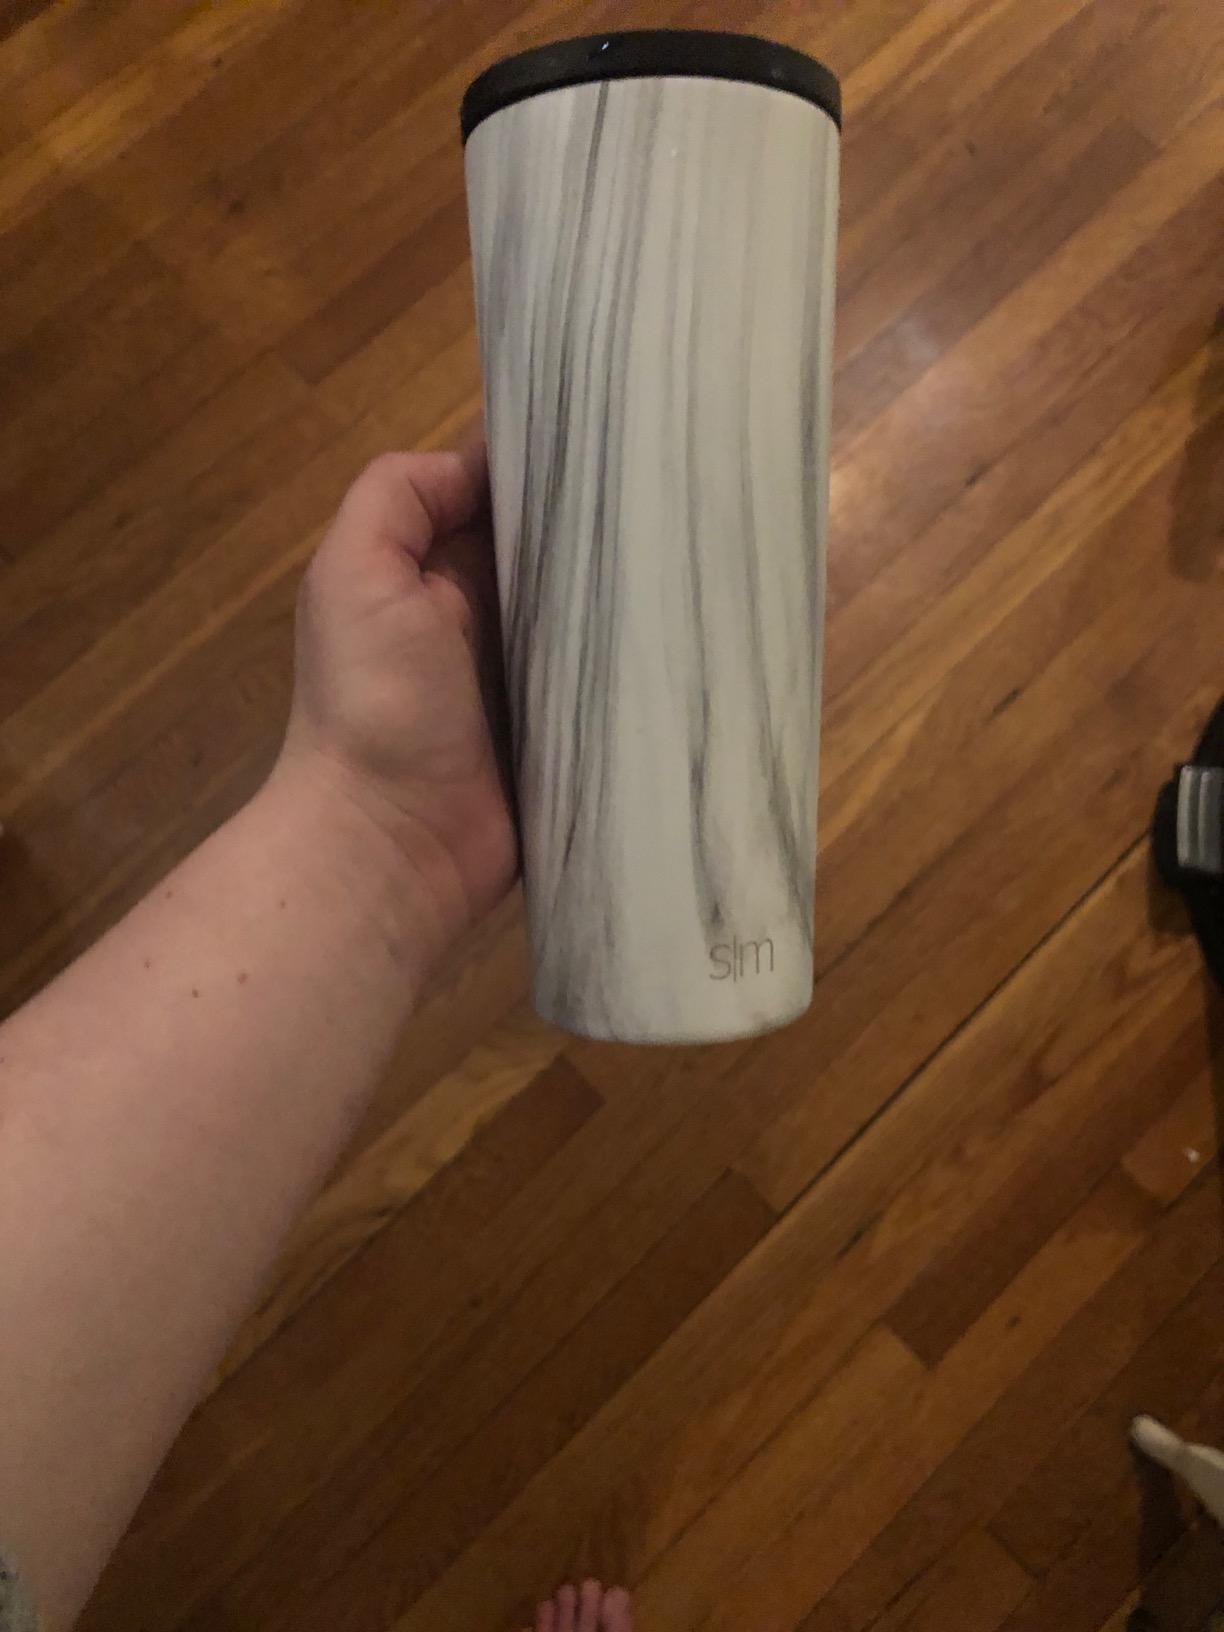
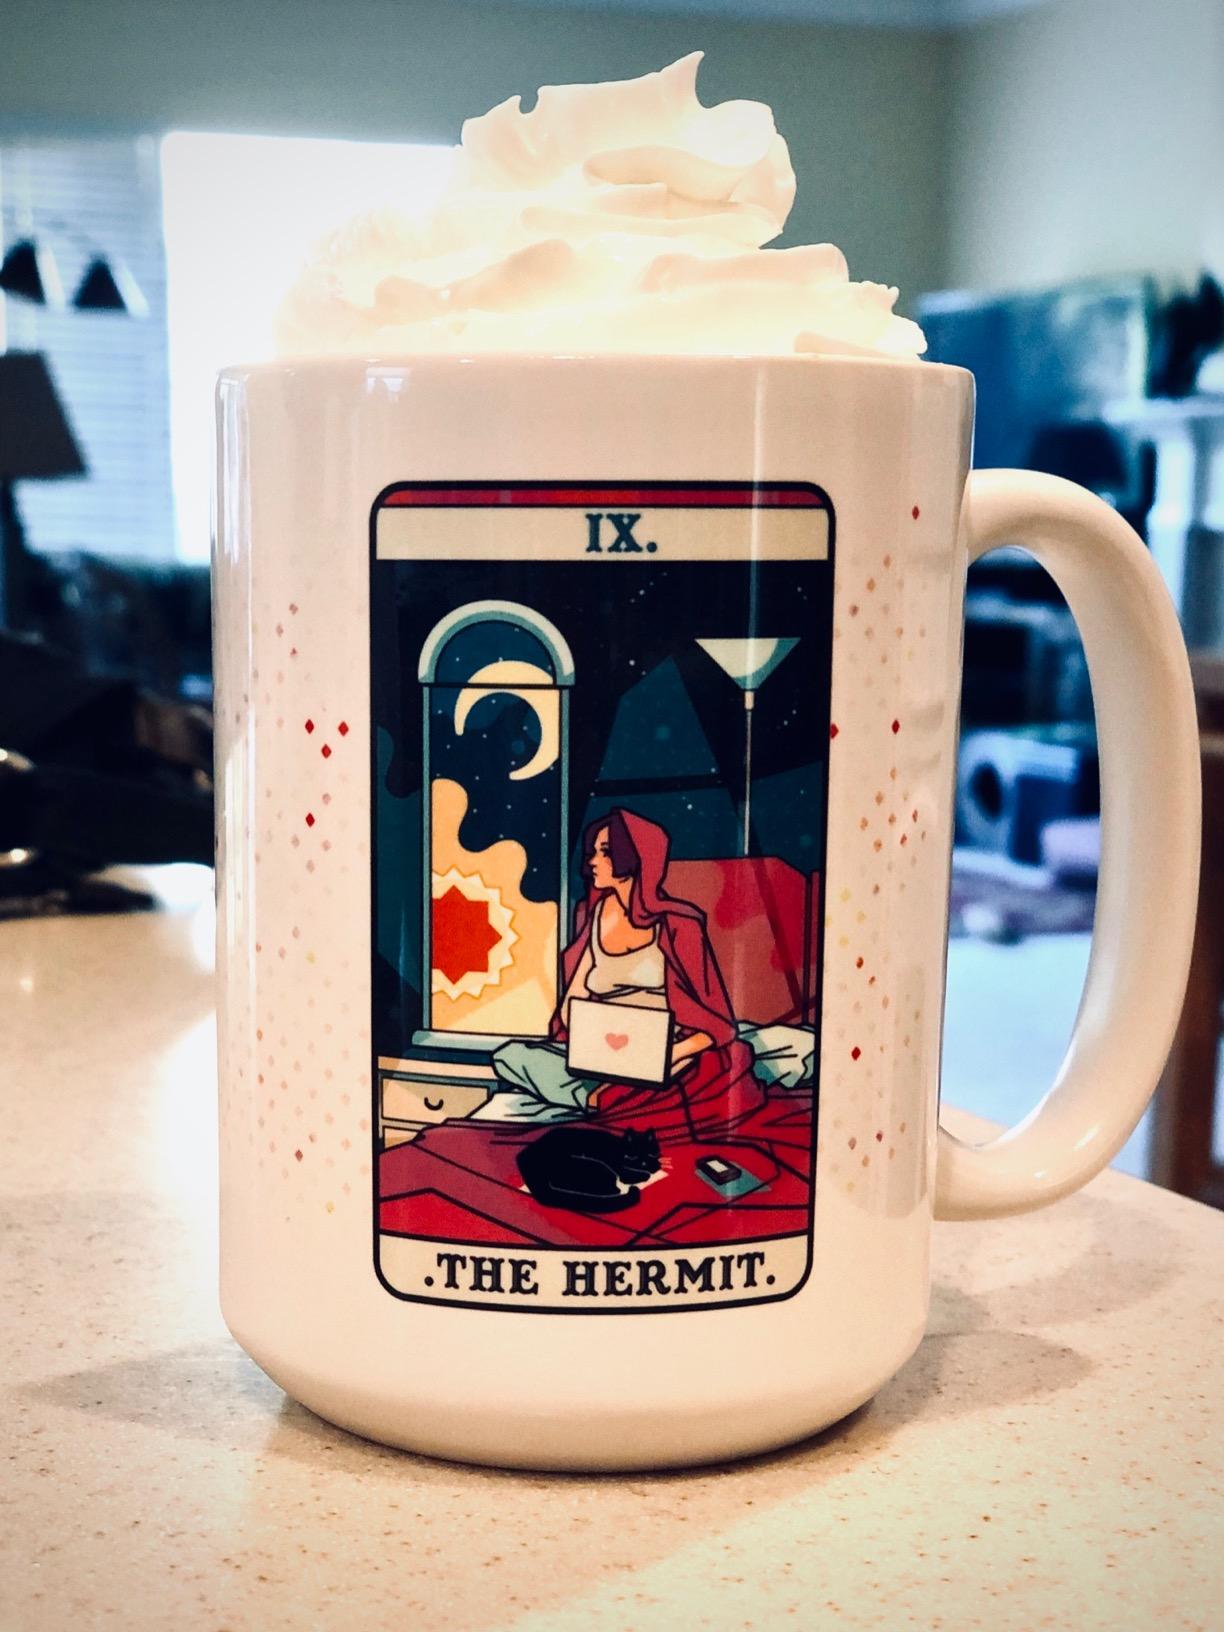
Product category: items_mug
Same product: no